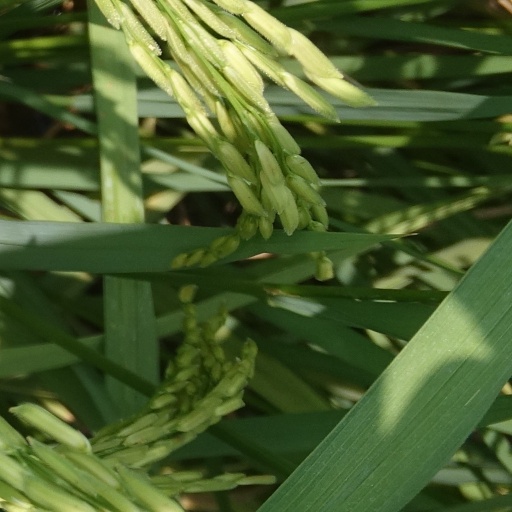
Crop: rice